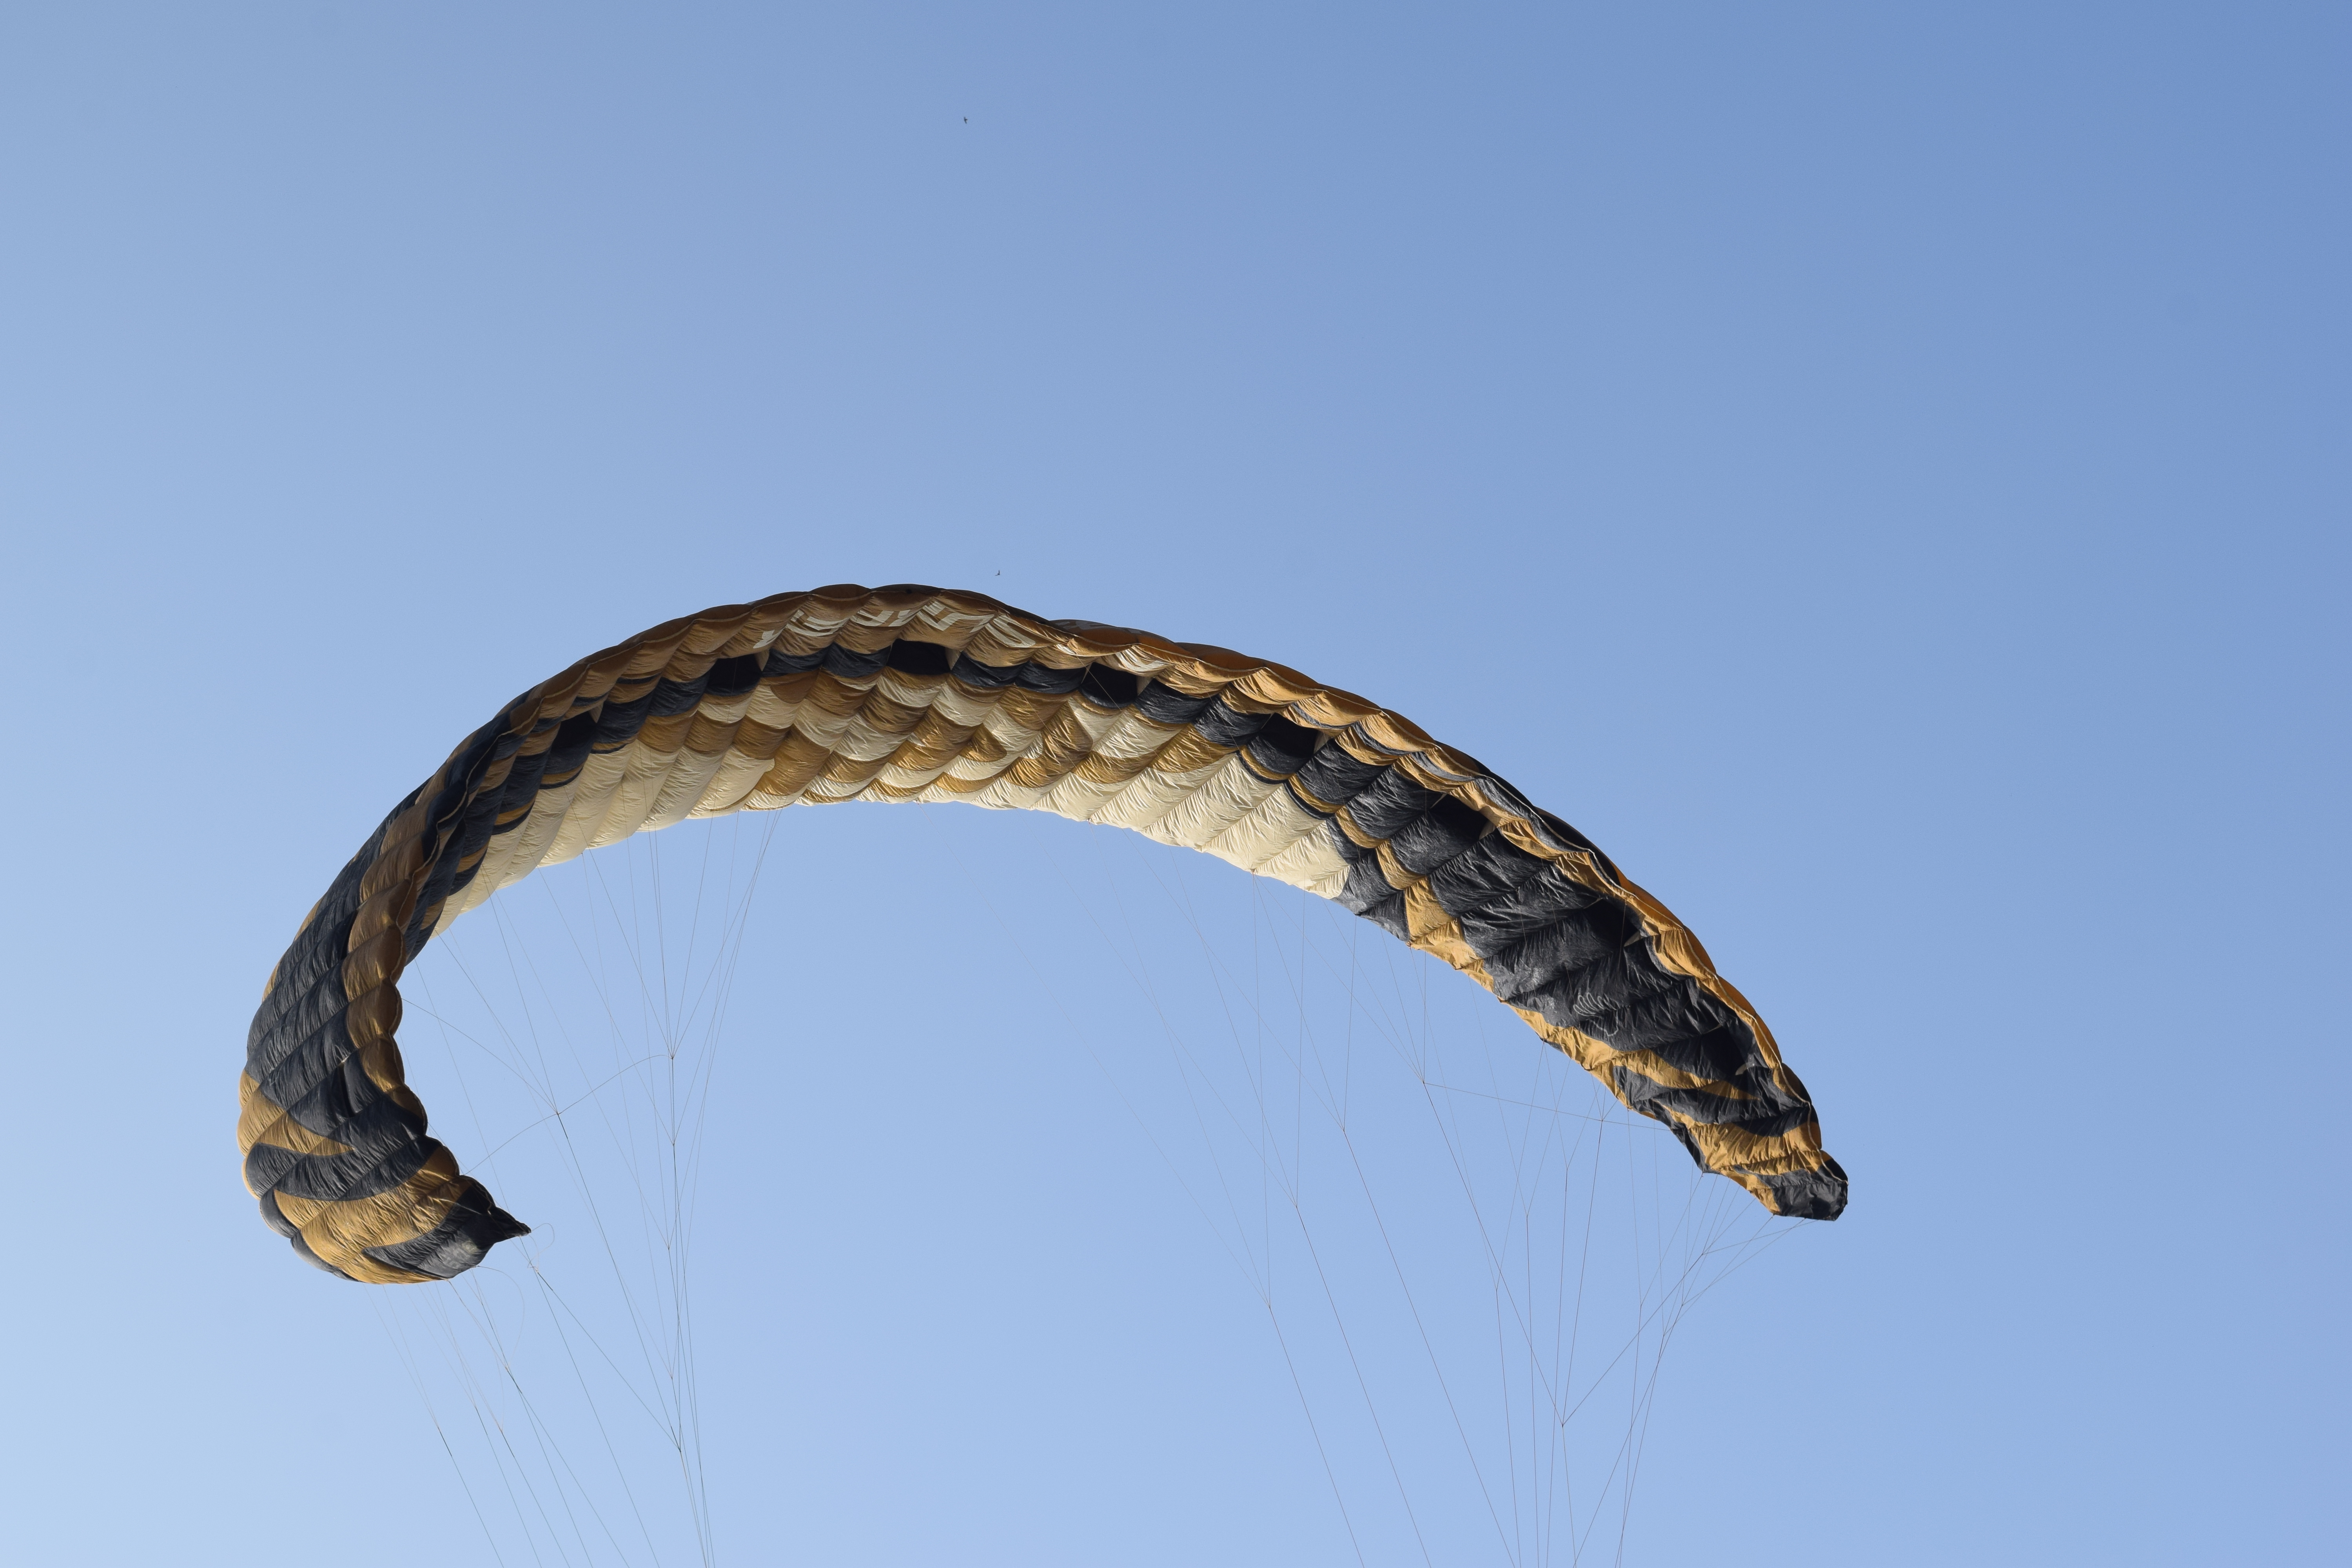
para, sailing, sky, parachute, paragliding, parachuting, windsports, air sports, terrestrial animal, wing, landscape, flight, tail, slope, wildlife, extreme sport, fashion accessory